Nine Parts of Desire

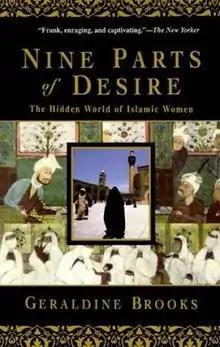
First edition

Nine Parts of Desire: The Hidden World of Islamic Women (1994) is a non-fiction book by Australian journalist Geraldine Brooks, based on her experiences among Muslim women of the Middle East. It was an international bestseller, translated into 17 languages.